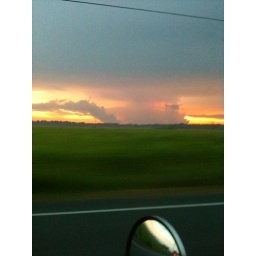
clouds from my phone in truck on ride in to work